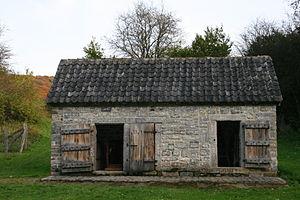
Ancienne porcherie de Forrières - Domaine du Fourneau Saint-Michel – Musée de la Vie Rurale en Wallonie à Saint-Hubert (Belgique).
La porcherie ou soue est le local où se tiennent les porcs.